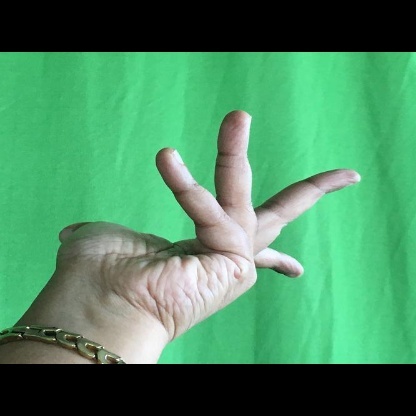
Mudra: Alapadmam